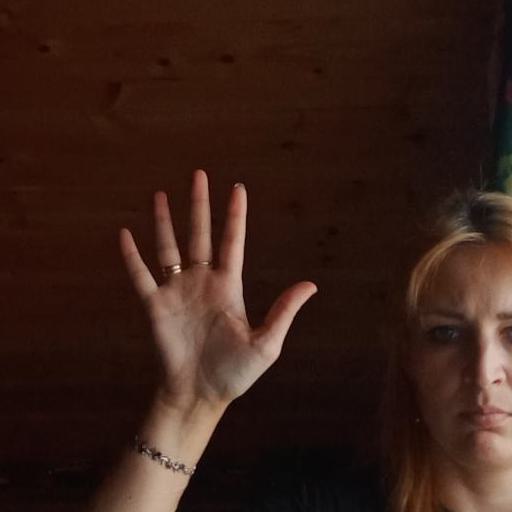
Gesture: palm